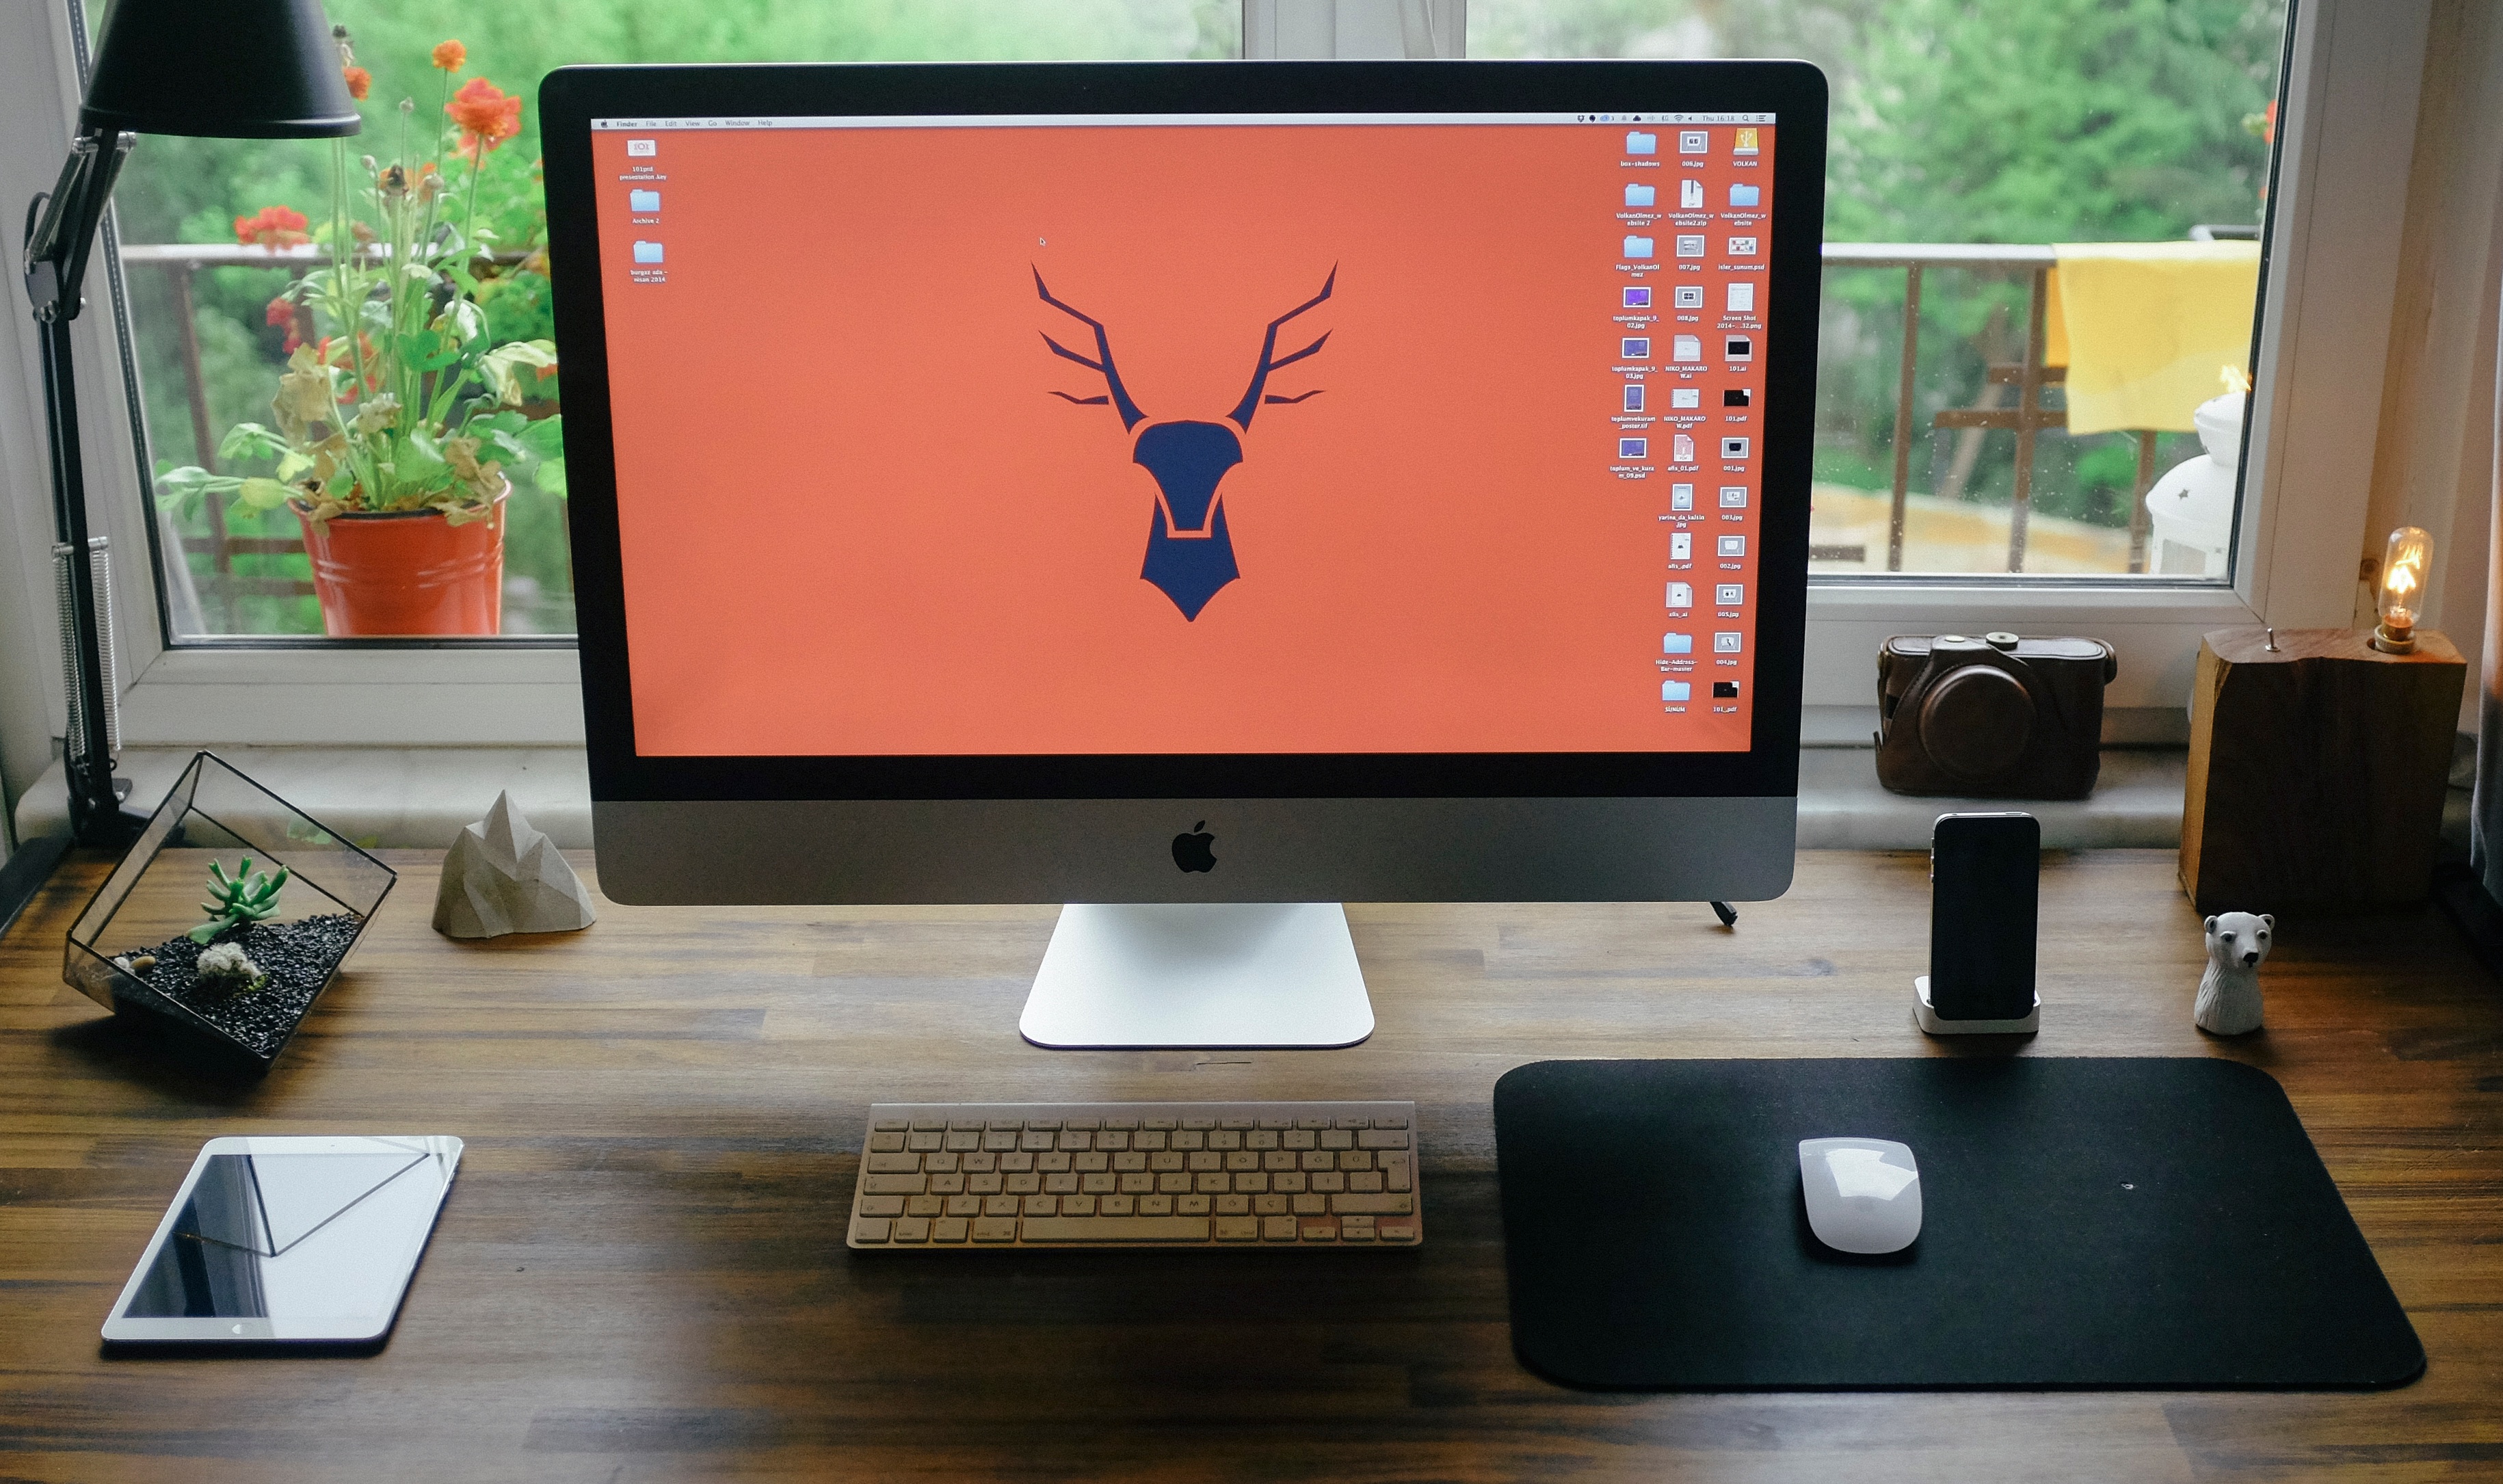
desk, computer, mac, table, home, workspace, desktop, living room, television, furniture, room, art, design, personal computer, computer monitor, display device